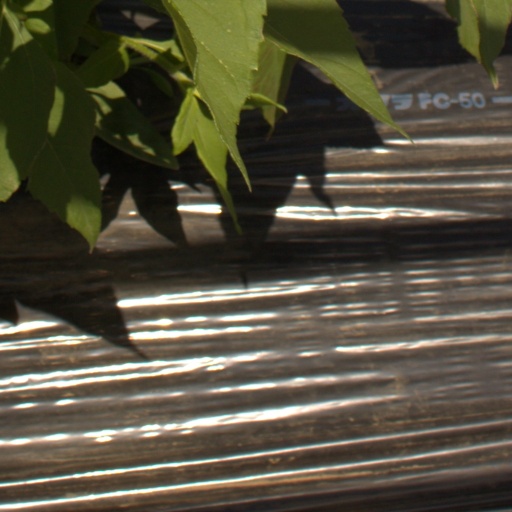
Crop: Jerusalem artichoke